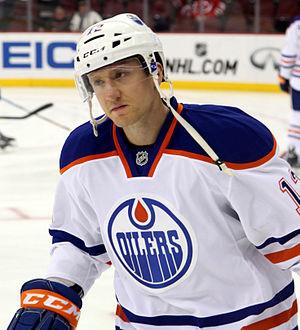
Robert Kinkhammer est un joueur professionnel canadien de hockey sur glace qui évolue au poste d'ailier gauche.